Mèze

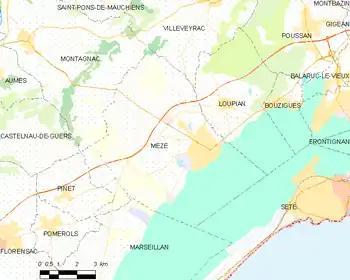
Map

Situated on the étang de Thau, Mèze shares with Bouzigues its historic role as the oyster capital of the area. Almost a third of its inhabitants depend on the fishing industry for their livelihood. In recent years, tourism and transport have become increasingly central to the local economy.